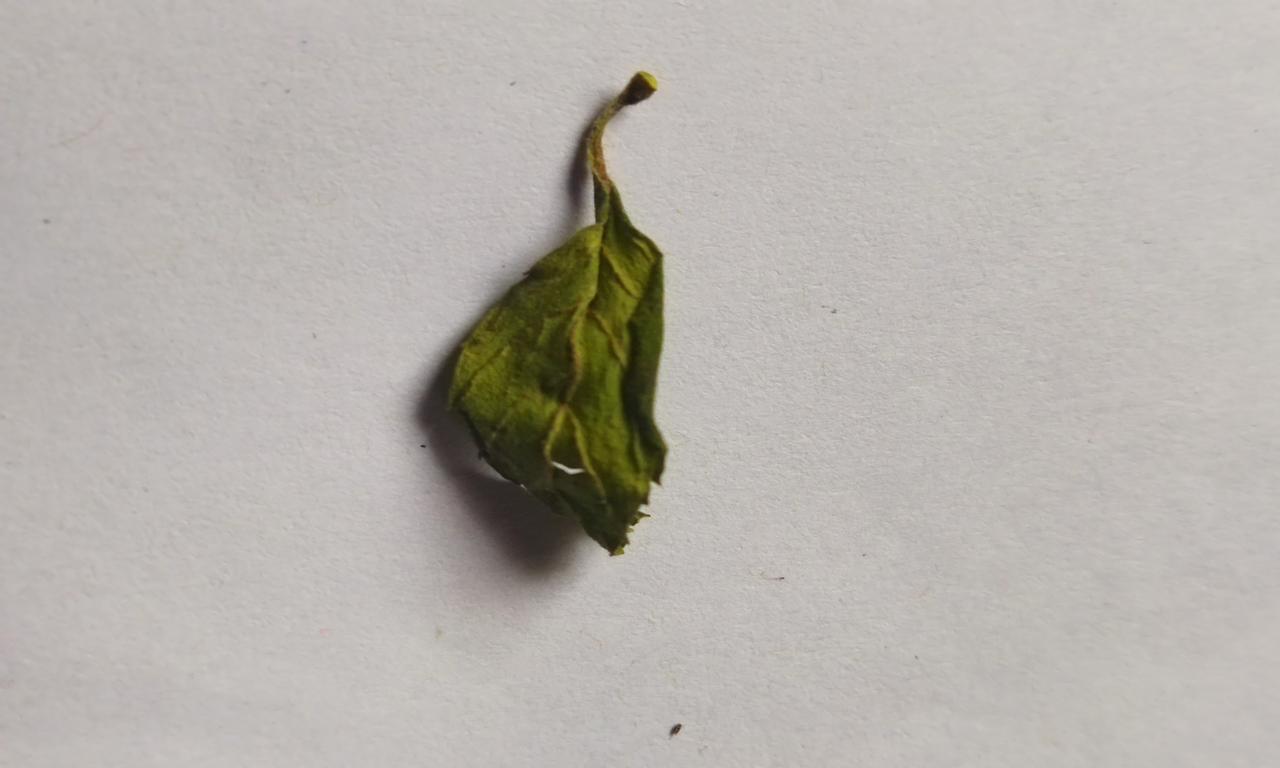
Label: Dried